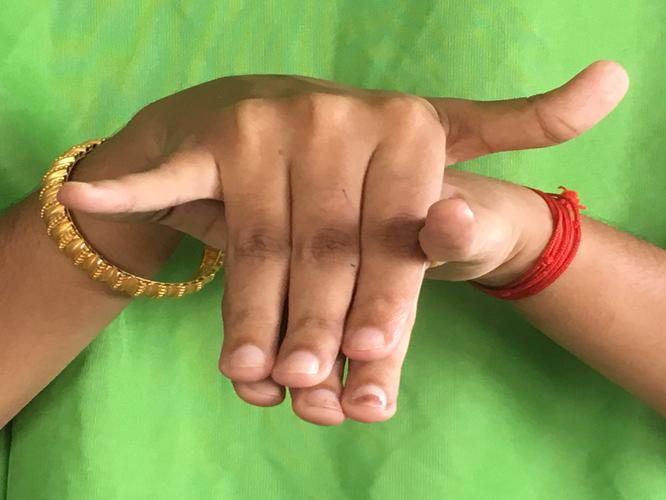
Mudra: Varaha
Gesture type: double_hand